Orly Taitz

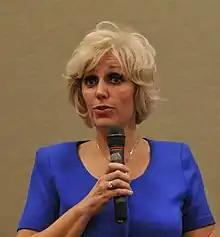
Taitz in 2008

Orly Taitz (born August 30, 1960) is an Israeli-American political conspiracy theorist and political candidate. A dentist, lawyer, and former real estate agent, Taitz was a figure in the "birther" movement, which promoted the conspiracy theory that Barack Obama was not a natural-born citizen eligible to serve as president of the United States. Taitz also promotes other conspiracy theories both related and unrelated to Obama. Taitz has initiated lawsuits on behalf of the "birther" movement; all were dismissed by the courts, and on one occasion Taitz was ordered to pay $20,000 as a sanction for misconduct in filing frivolous claims. Taitz has unsuccessfully run in statewide elections in California three times.